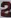
Number: 2